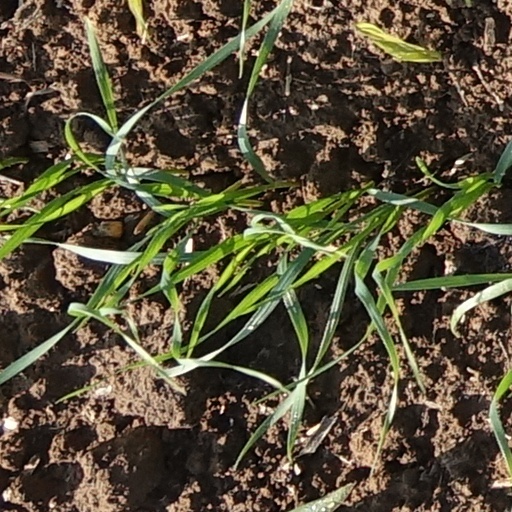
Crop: wheat